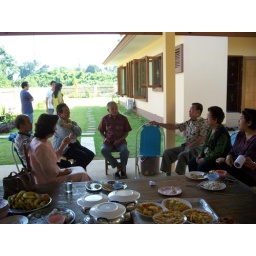
my dad's relatives inthe multipurpose open air kitchen in the back of the house, also see one side of the house